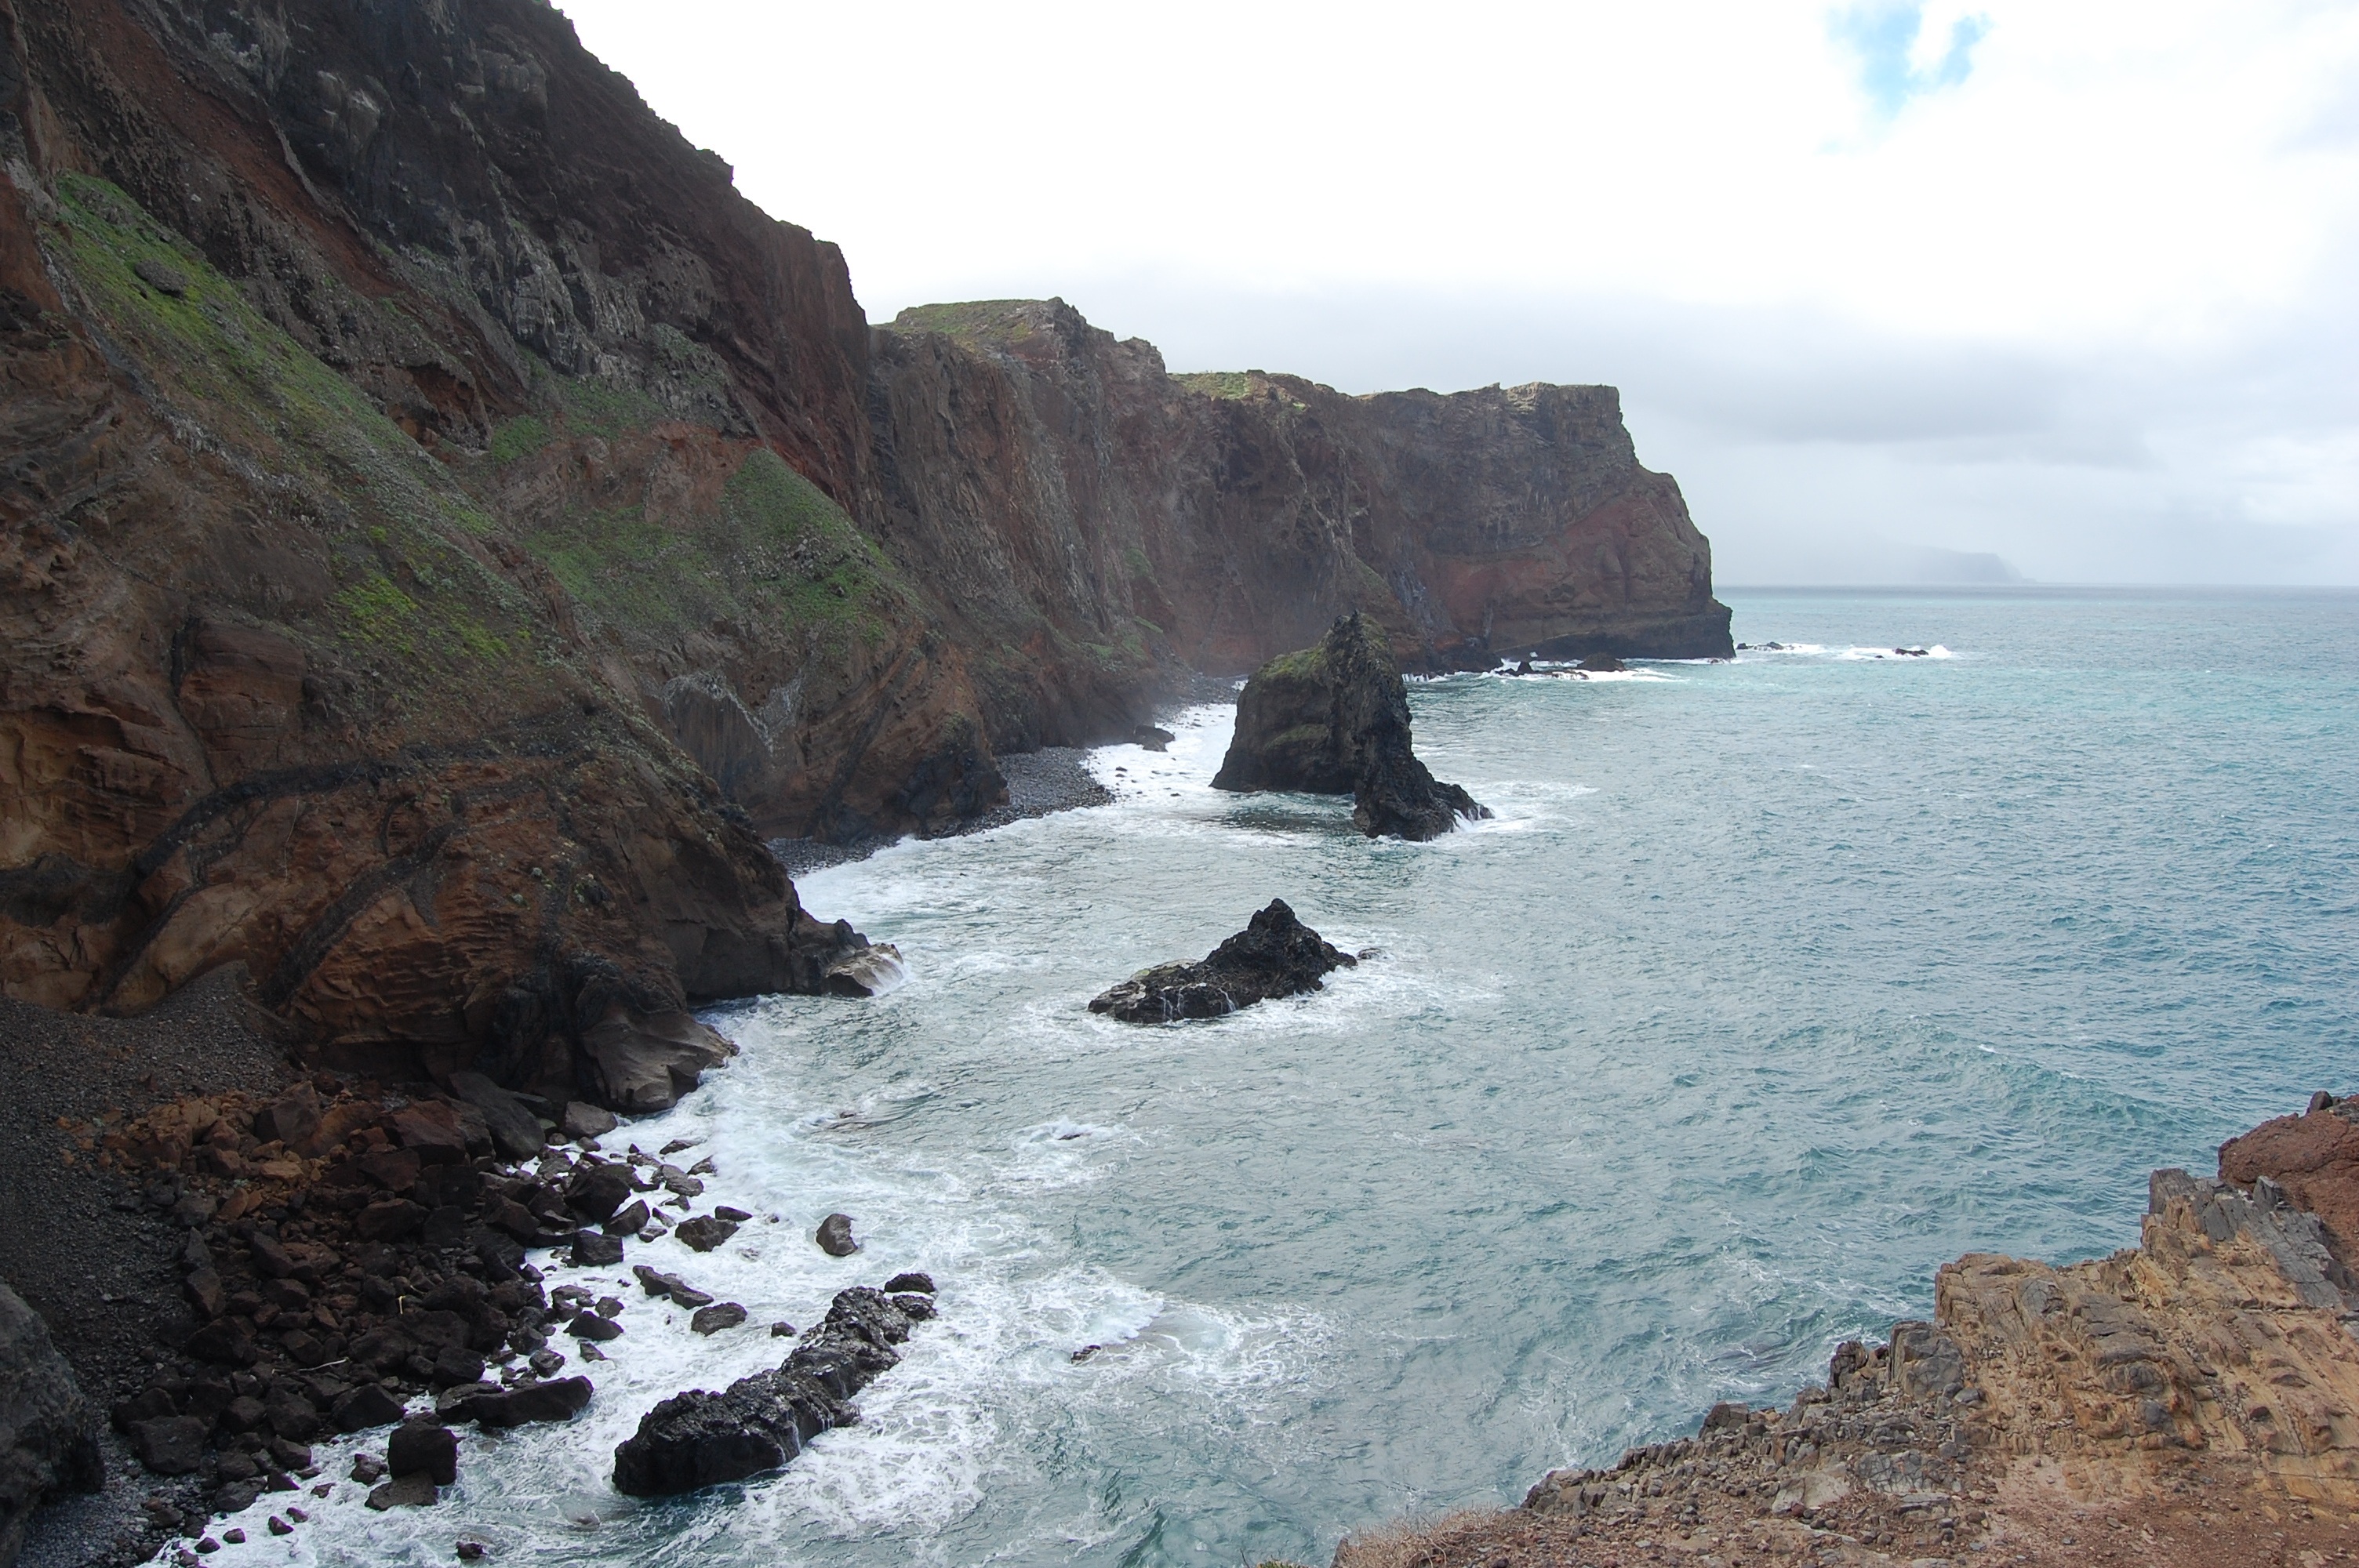
beach, landscape, sea, coast, rock, ocean, shore, wave, formation, cliff, cove, bay, peninsula, stack, terrain, body of water, rocks, geology, madera, cape, the coast, landform, natural arch, sea cave, the atlantic ocean, geographical feature